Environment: real
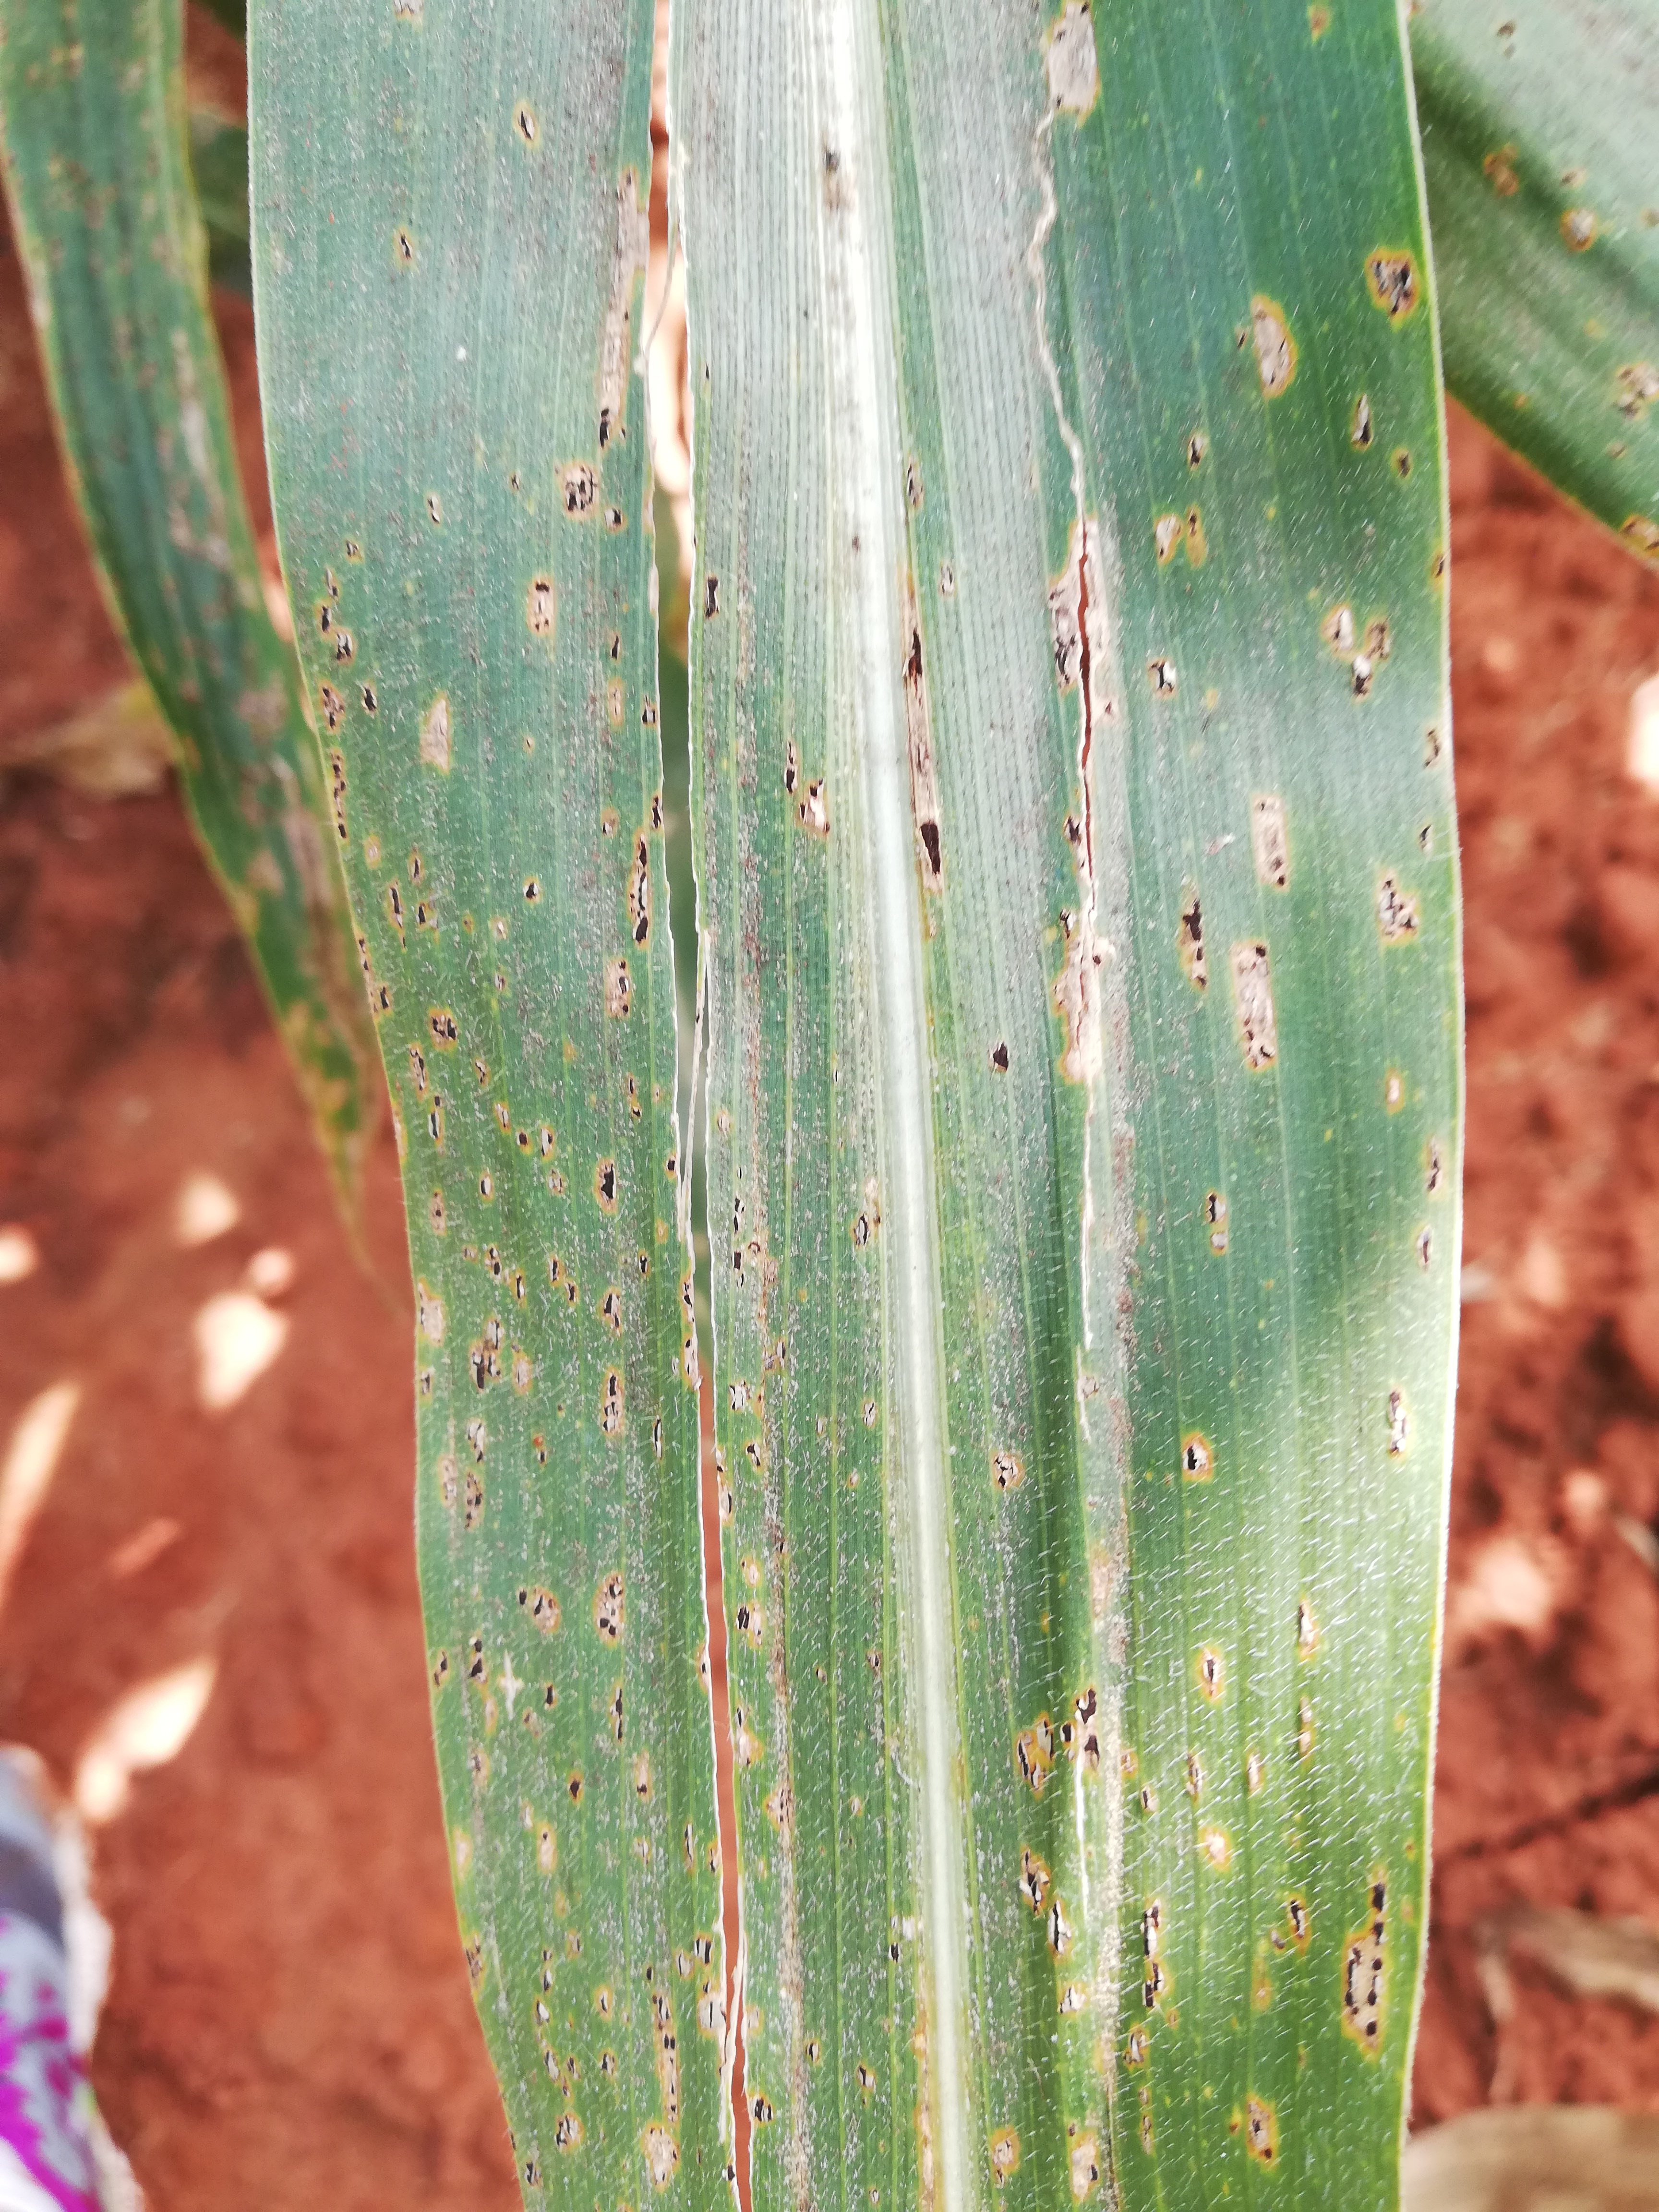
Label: common_rust